Barack Obama citizenship conspiracy theories

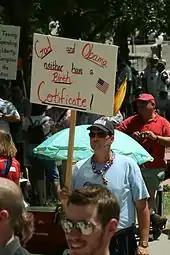
A man carrying a sign at a Tea Party protest in Austin, Texas, on July 4, 2009

Proponents of claims doubting Obama's eligibility have been dubbed "birthers" by their critics, who have drawn a parallel with 9/11 conspiracy theorists or "truthers". Leslie Savan of "The Nation" has compared the so-called "birthers" to other groups as well, including those who deny the Moon landing, the Holocaust or global warming, "Teabaggers who refuse to believe they must pay taxes" and creationists who believe the earth is 6,000 years old. Historian Matthew Dallek compares birtherism to conspiracy theories promoted by the John Birch Society (JBS), such as the JBS belief that the civil rights movement was part of a massive, Communist conspiracy from abroad. Birthers, he argues, "unwittingly tapped this inheritance." MSNBC political commentator Rachel Maddow has defined a "birther" as: